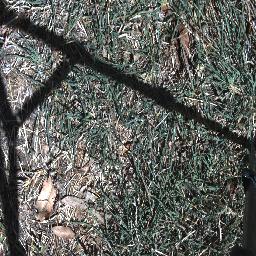
Label: negative